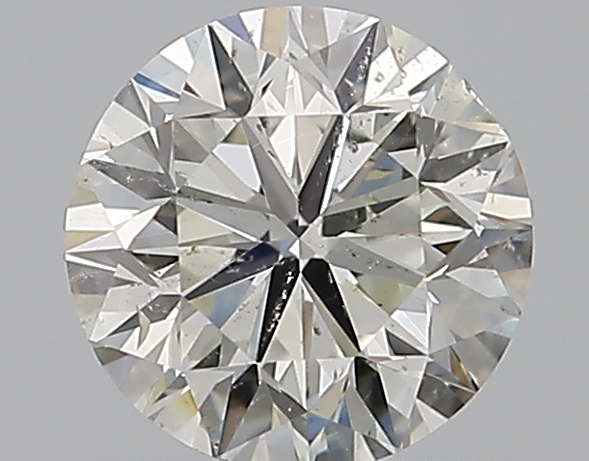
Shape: round
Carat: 0.72
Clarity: SI2
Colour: J
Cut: VG
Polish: EX
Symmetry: VG
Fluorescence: ST
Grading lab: GIA
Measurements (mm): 5.6 x 5.65 x 3.58